Commonwealth Policy Studies Unit

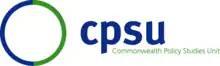

The Commonwealth Policy Studies Unit (CPSU) was a think-tank covering matters pertaining to the Commonwealth of Nations. It formed part of the University of London's Institute of Commonwealth Studies, itself part of the School of Advanced Study.